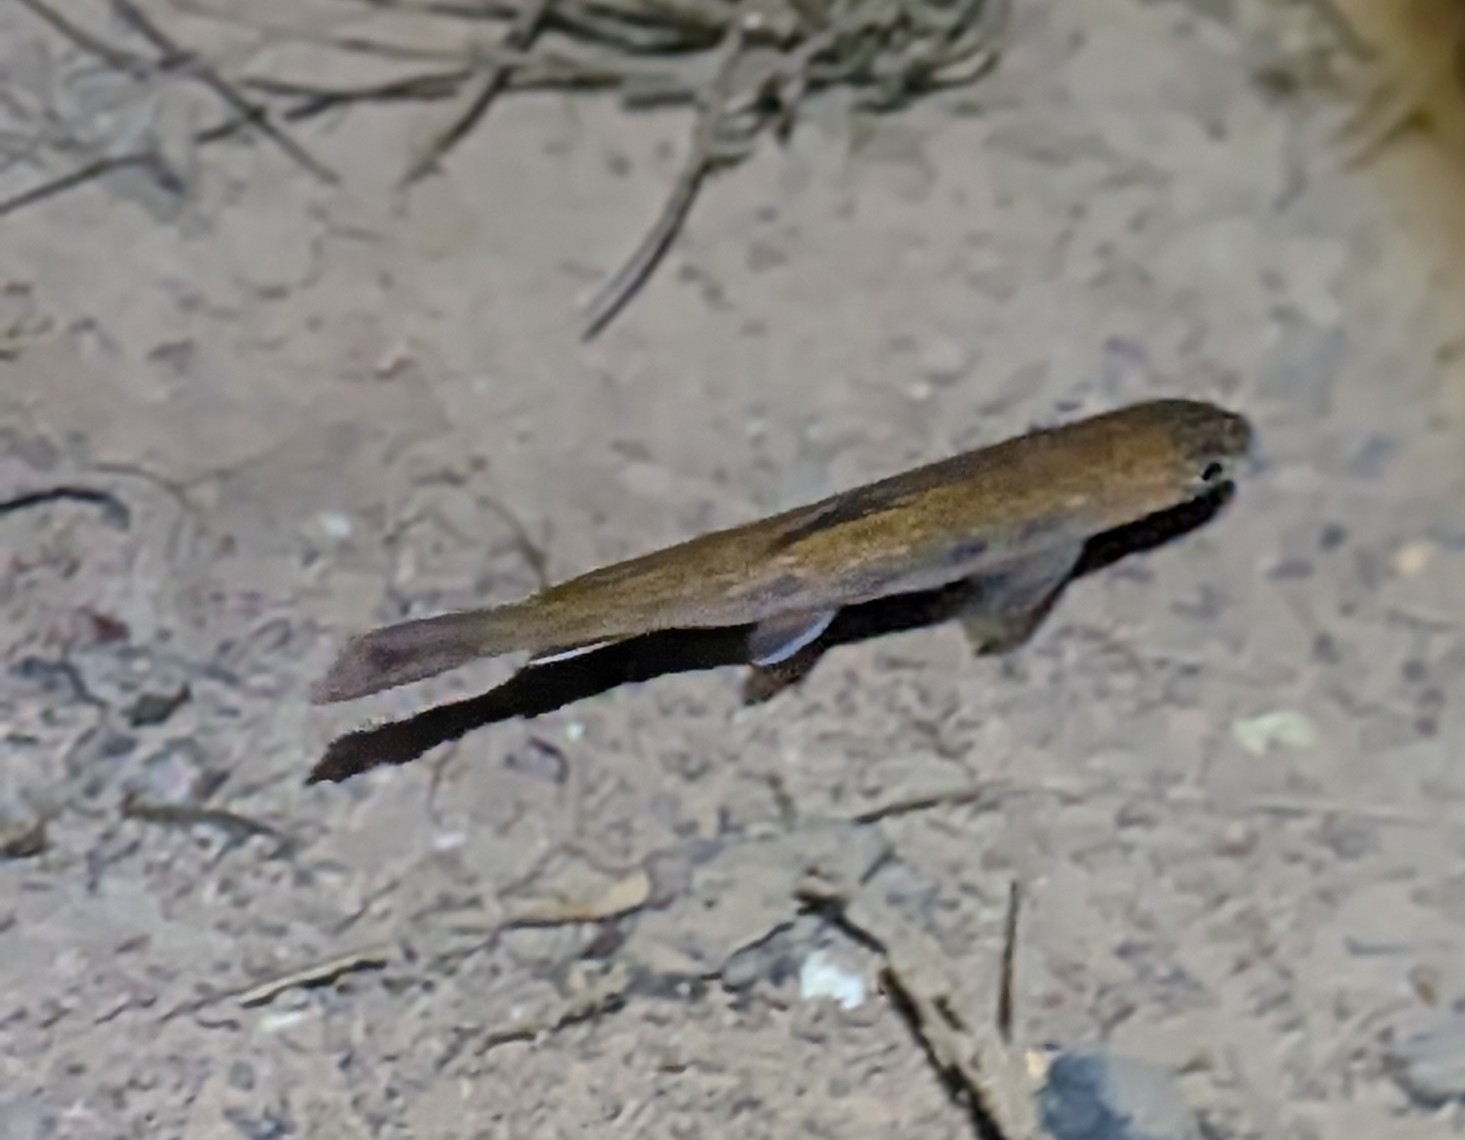
fish (species not among the labelled classes)